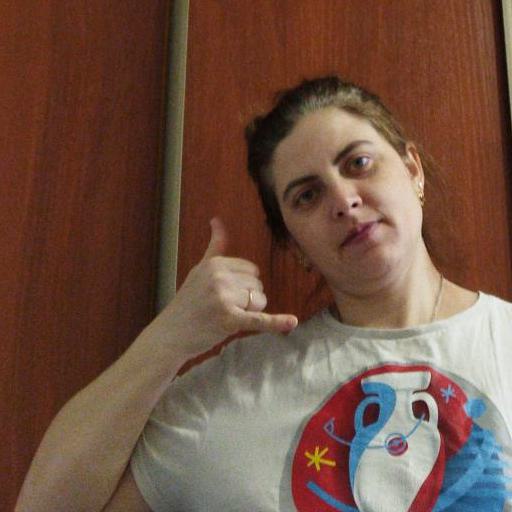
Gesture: call